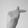
ASL letter: T